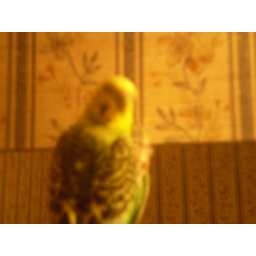
it is Kings secons time out the cage and he is scard. u cansee king on the mirror in the bathroom